List of heists in the United Kingdom

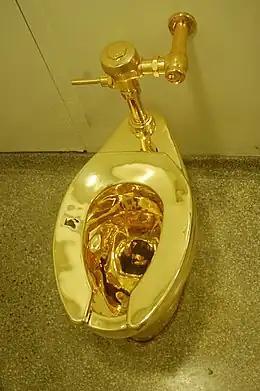
A golden toilet

A heist is a theft of cash or valuable objects such as artworks, jewellery or bullion. This can take the form of either a burglary or a robbery, the difference in English and Welsh law being that a robbery uses force (which means that some of the heists commonly known as robberies were actually burglaries). In order to be listed here, each heist which took place in the United Kingdom is required to have taken a total sum of £1 million or more in cash or goods at contemporary rates. The largest heist was £291.9 million (equivalent to £ million in ) taken in the City bonds robbery, although Charles Darwin's notebooks (announced as having been most likely stolen in 2020) were never valued. The largest cash robbery was the Securitas depot robbery.